Classical guitar strings

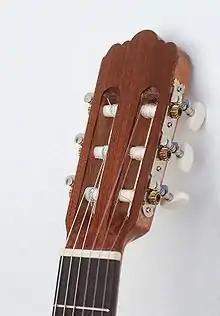
Partial view of nylon strings on a classical guitar with tuning pegs

The three treble guitar strings (the three highest-pitched strings) are made from sheep or cow intestine, referred to as plain gut, while the three bass strings are made of a silk thread core wound with gut.